Sky position (RA, Dec in degrees): 180.373, 18.778
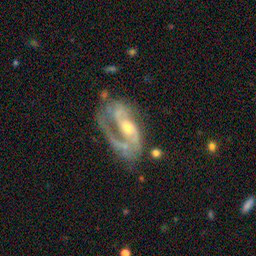
Galaxy morphology: Unbarred Loose Spiral Galaxies